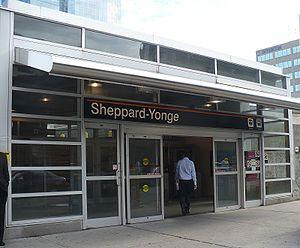
Sheppard-Yonge est une station des lignes Yonge-University-Spadina et de Sheppard du métro de Toronto, au Canada. C'est la troisième station de métro la plus achalandé du système après Bloor-Yonge et St. George, avec un trafic de 123 480 par jour pour l'année 2010.